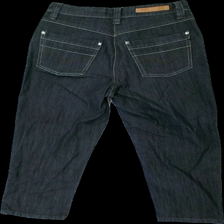
View: back
Type: Jeans
Category: Ladies
Brand: Not in the list
Brand text on label: jensen
Colors: Grey
Material: ?
Cut: Regular
Size: 38
Season: All
Trend: Denim
Damage location: top center
Damage 2 location: middle right
Damage 3 location: top center
Price range: 50-100
Recommended usage: Reuse
Description: grå jeans som går till knäna